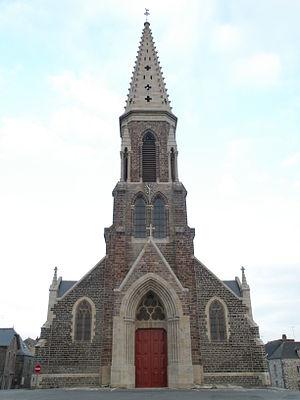
Église Saint-Abdon-et-Saint-Sennen de Messac (Ille-et-Vilaine)
Messac est une ancienne commune française située dans le département d'Ille-et-Vilaine en Région Bretagne. Elle a fusionné le 1ᵉʳ janvier 2016 avec Guipry pour former la commune de Guipry-Messac.
Guipry-Messac est une commune nouvelle, située dans le département d'Ille-et-Vilaine en région Bretagne. Créée le 1ᵉʳ janvier 2016, elle est issue de la fusion des communes de Messac et de Guipry devenues des communes déléguées.
La liste des édifices romans en Bretagne recense les édifices romans civils et religieux en Région Bretagne, subsistant totalement ou partiellement. Seuls les édifices présentant encore des parties de l'époque romane visibles et clairement identifiées sont pris en compte.